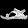
Label: Sandal